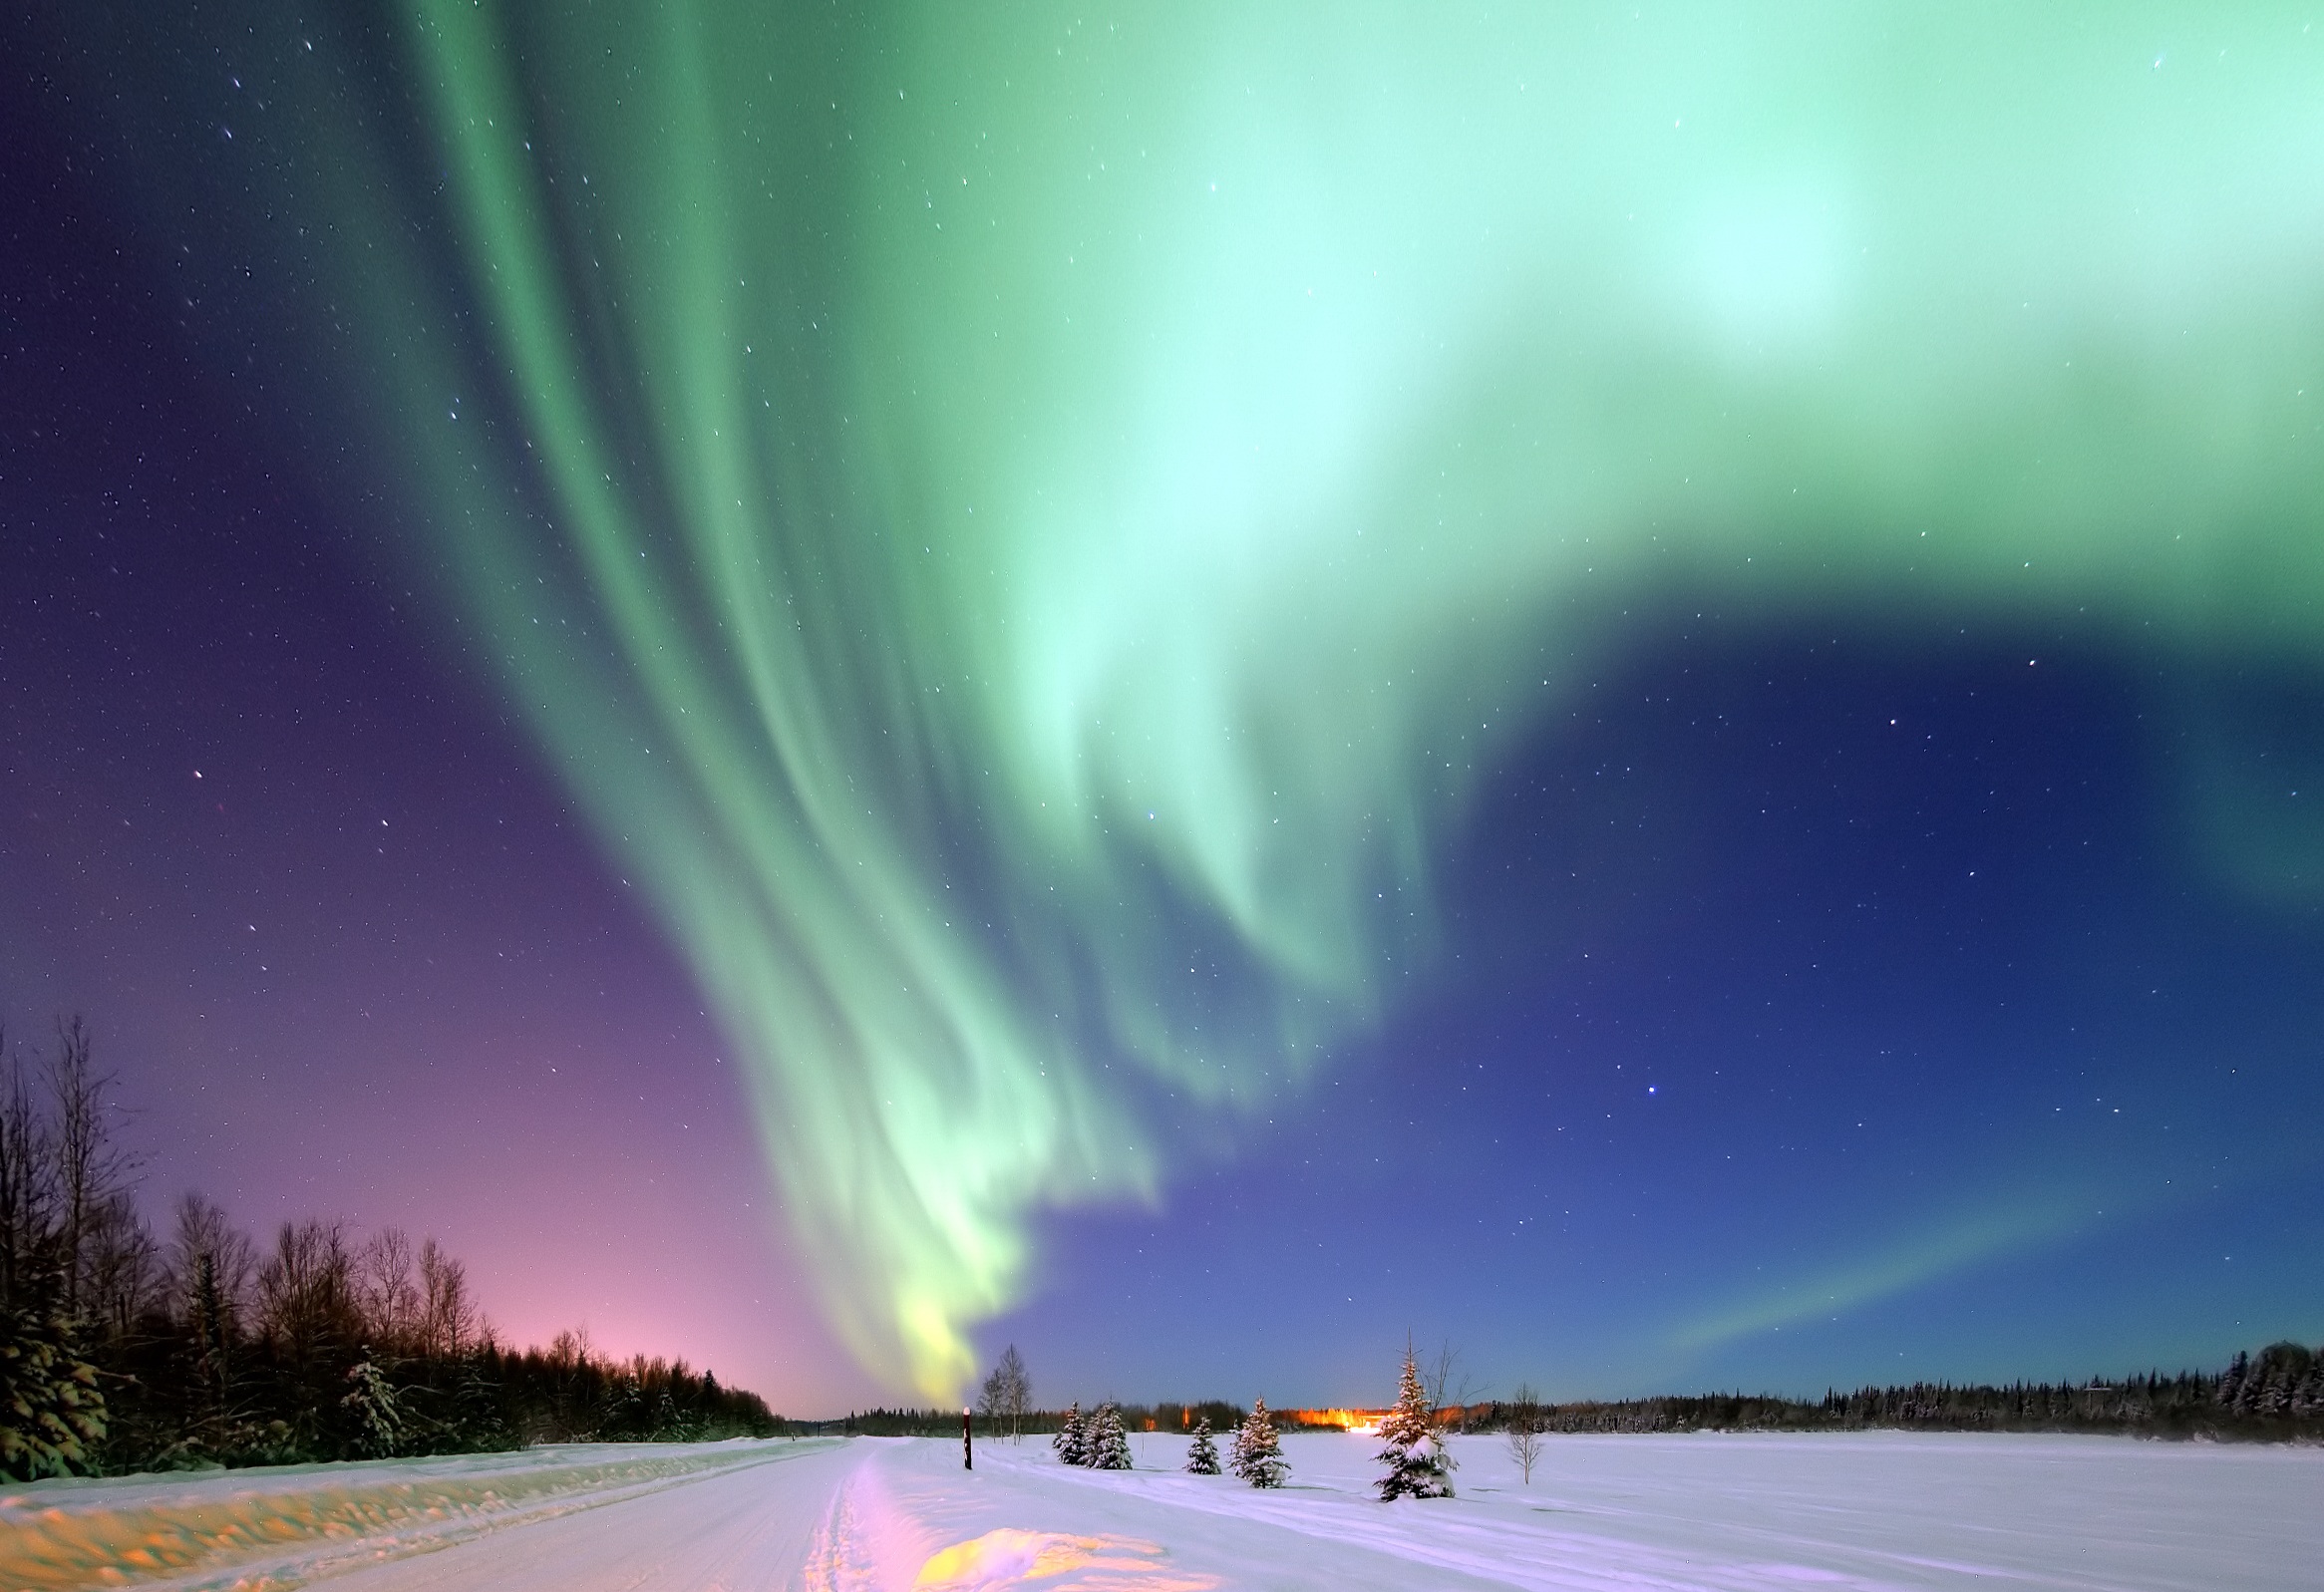
nature, forest, snow, atmosphere, arctic, fir, aurora, aurora borealis, trees, lights, stars, alaska, snowy landscape, blue starry sky, magical night, north pole, light phenomenon, polar lights, purple and green, nothern lights